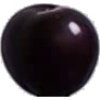
Label: cherry_wax_black